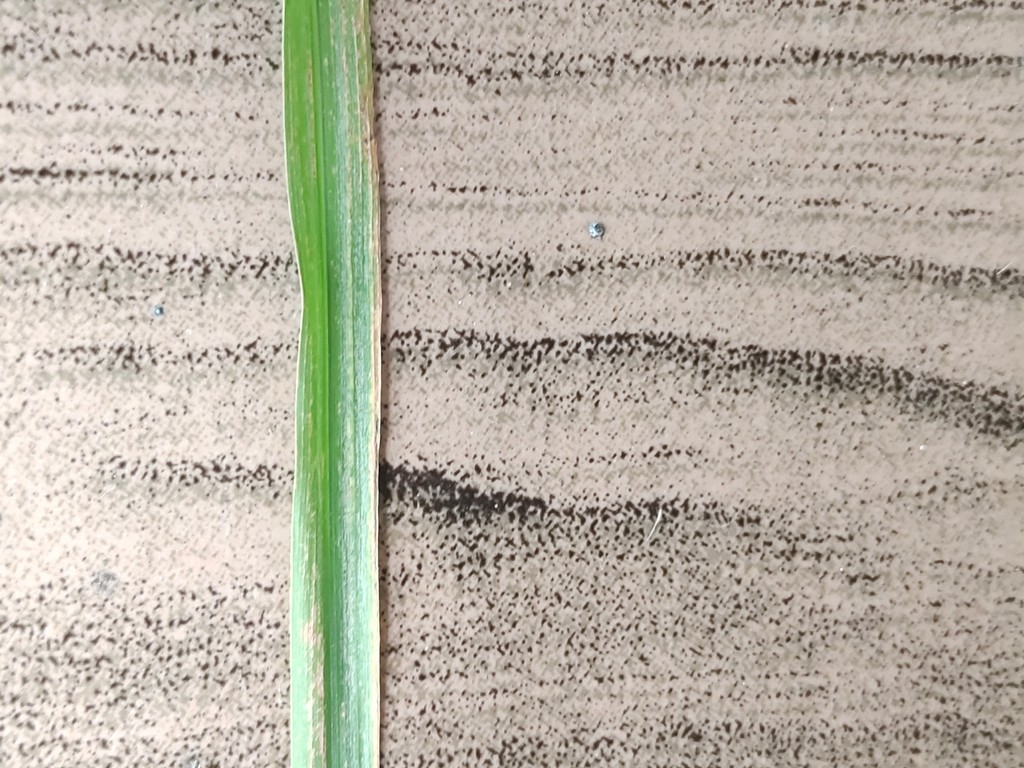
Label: Unhealthy